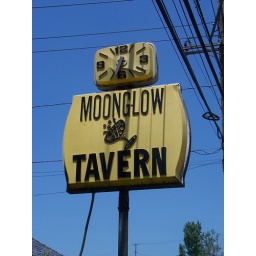
Plastic vacuform sign with clock for Moonglow Tavern in Bedford, Ohio. (re-shoot)